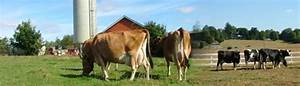
Label: cow